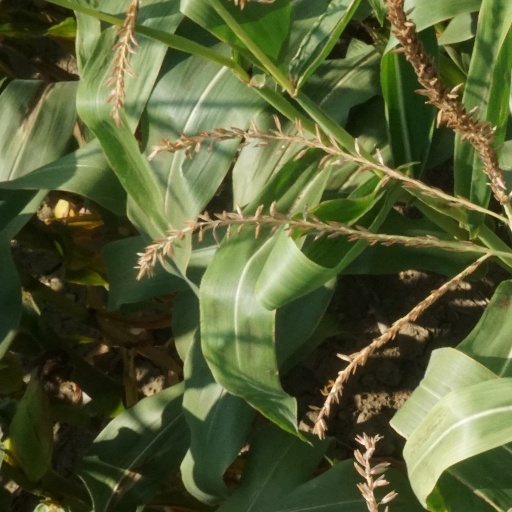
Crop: maize; corn